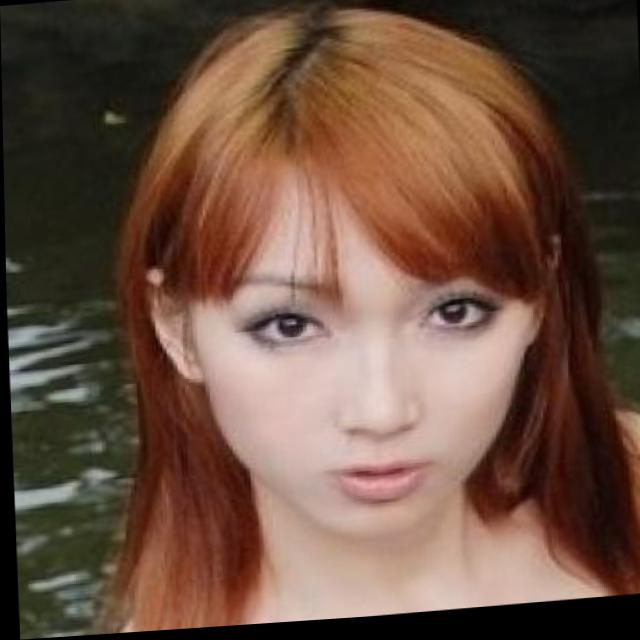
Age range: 21-44